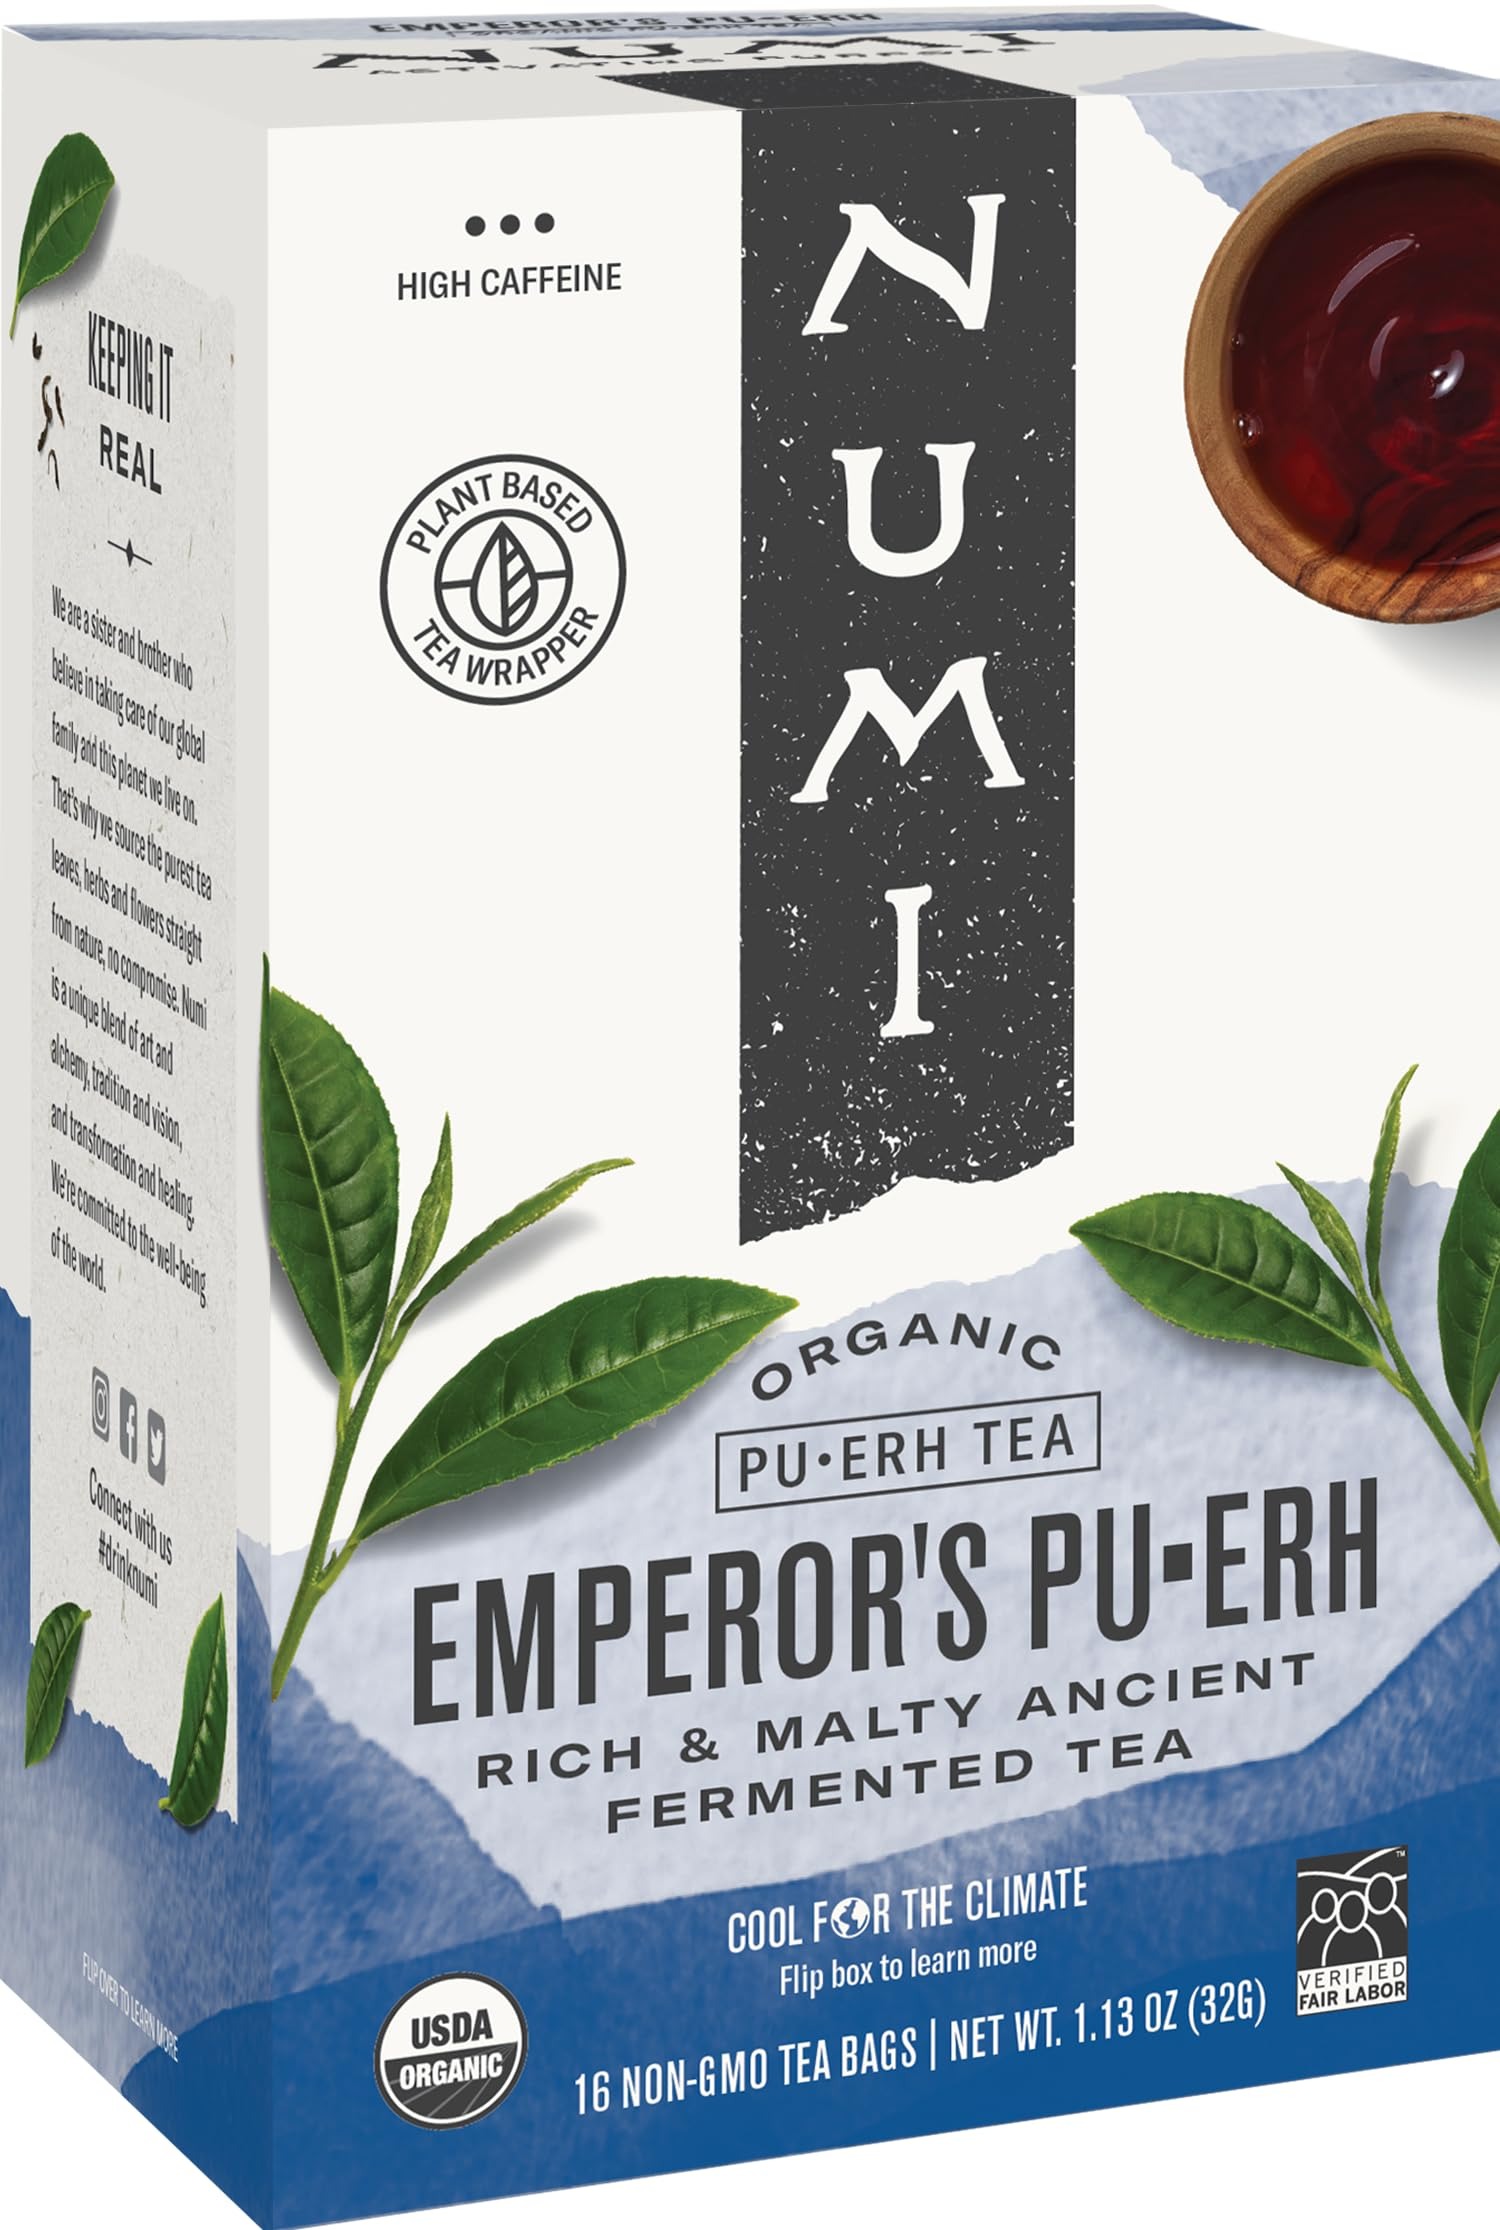
Item Name: Numi 10350 Organic Teas and Teasans, 0.125oz, Emperor's Puerh, 16/Box
Bullet Point: Numi 10350 Organic Teas and Teasans, 0.125oz, Emperor's Puerh, 16/Box
Value: 1.0
Unit: Count

Price: 6.59